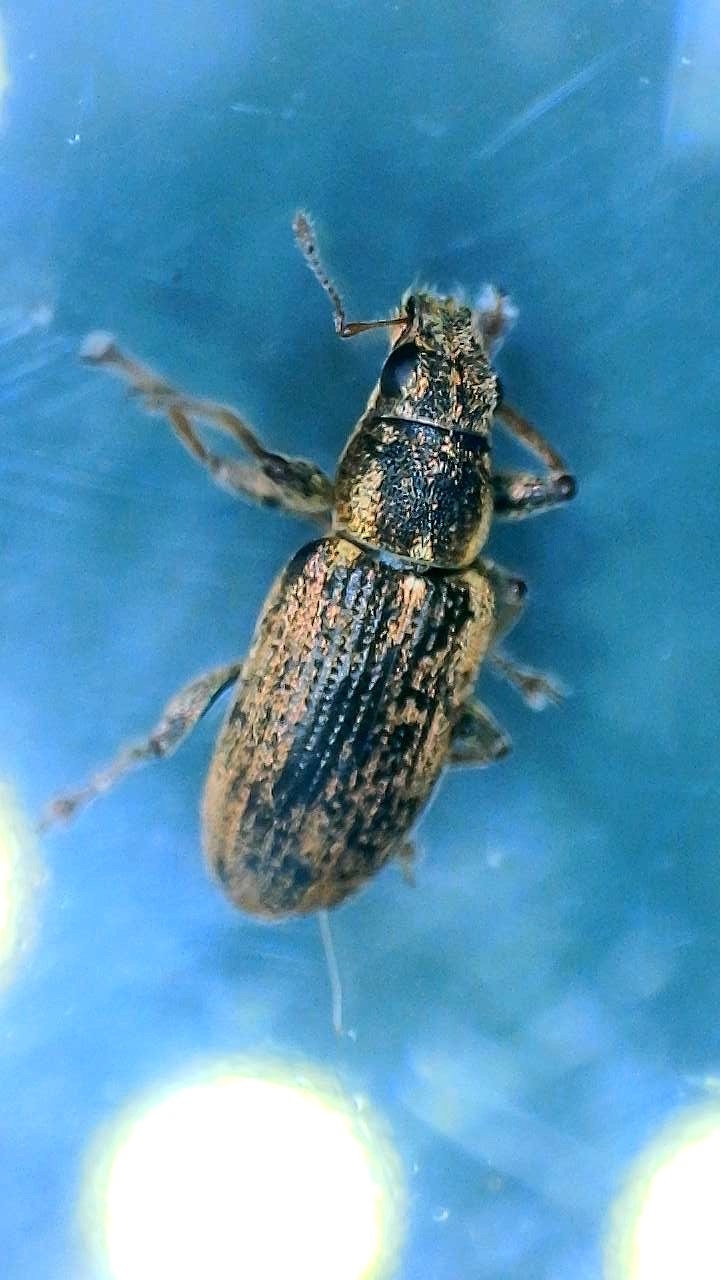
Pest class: pea_leaf_weevil